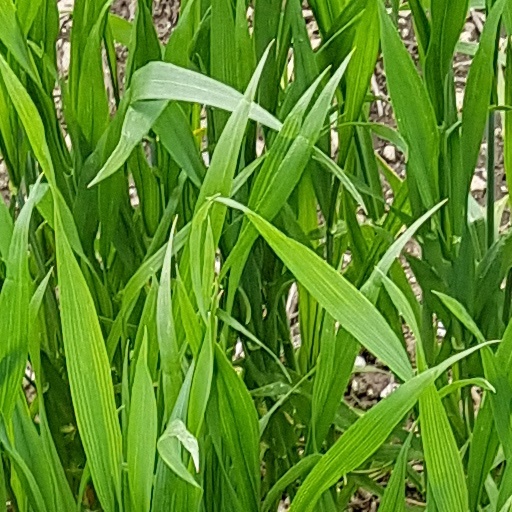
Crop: wheat